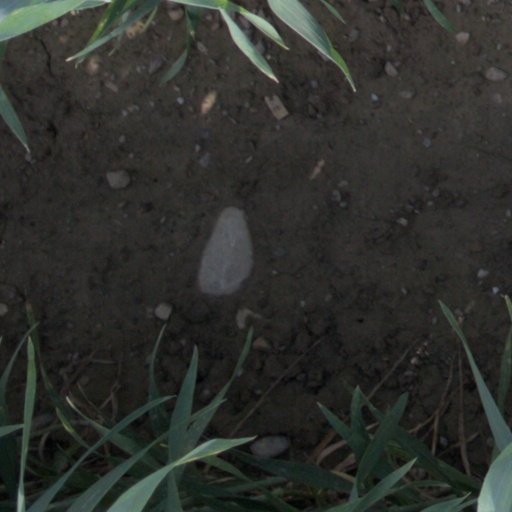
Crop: wheat